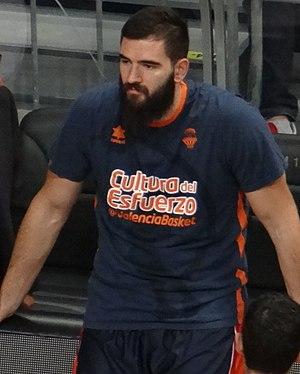
Bojan Dubljević est un joueur monténégrin de basket-ball né le 24 octobre 1991 à Nikšić. Dubljević évolue au poste d'ailier fort et de pivot. Il mesure 2,05 m.